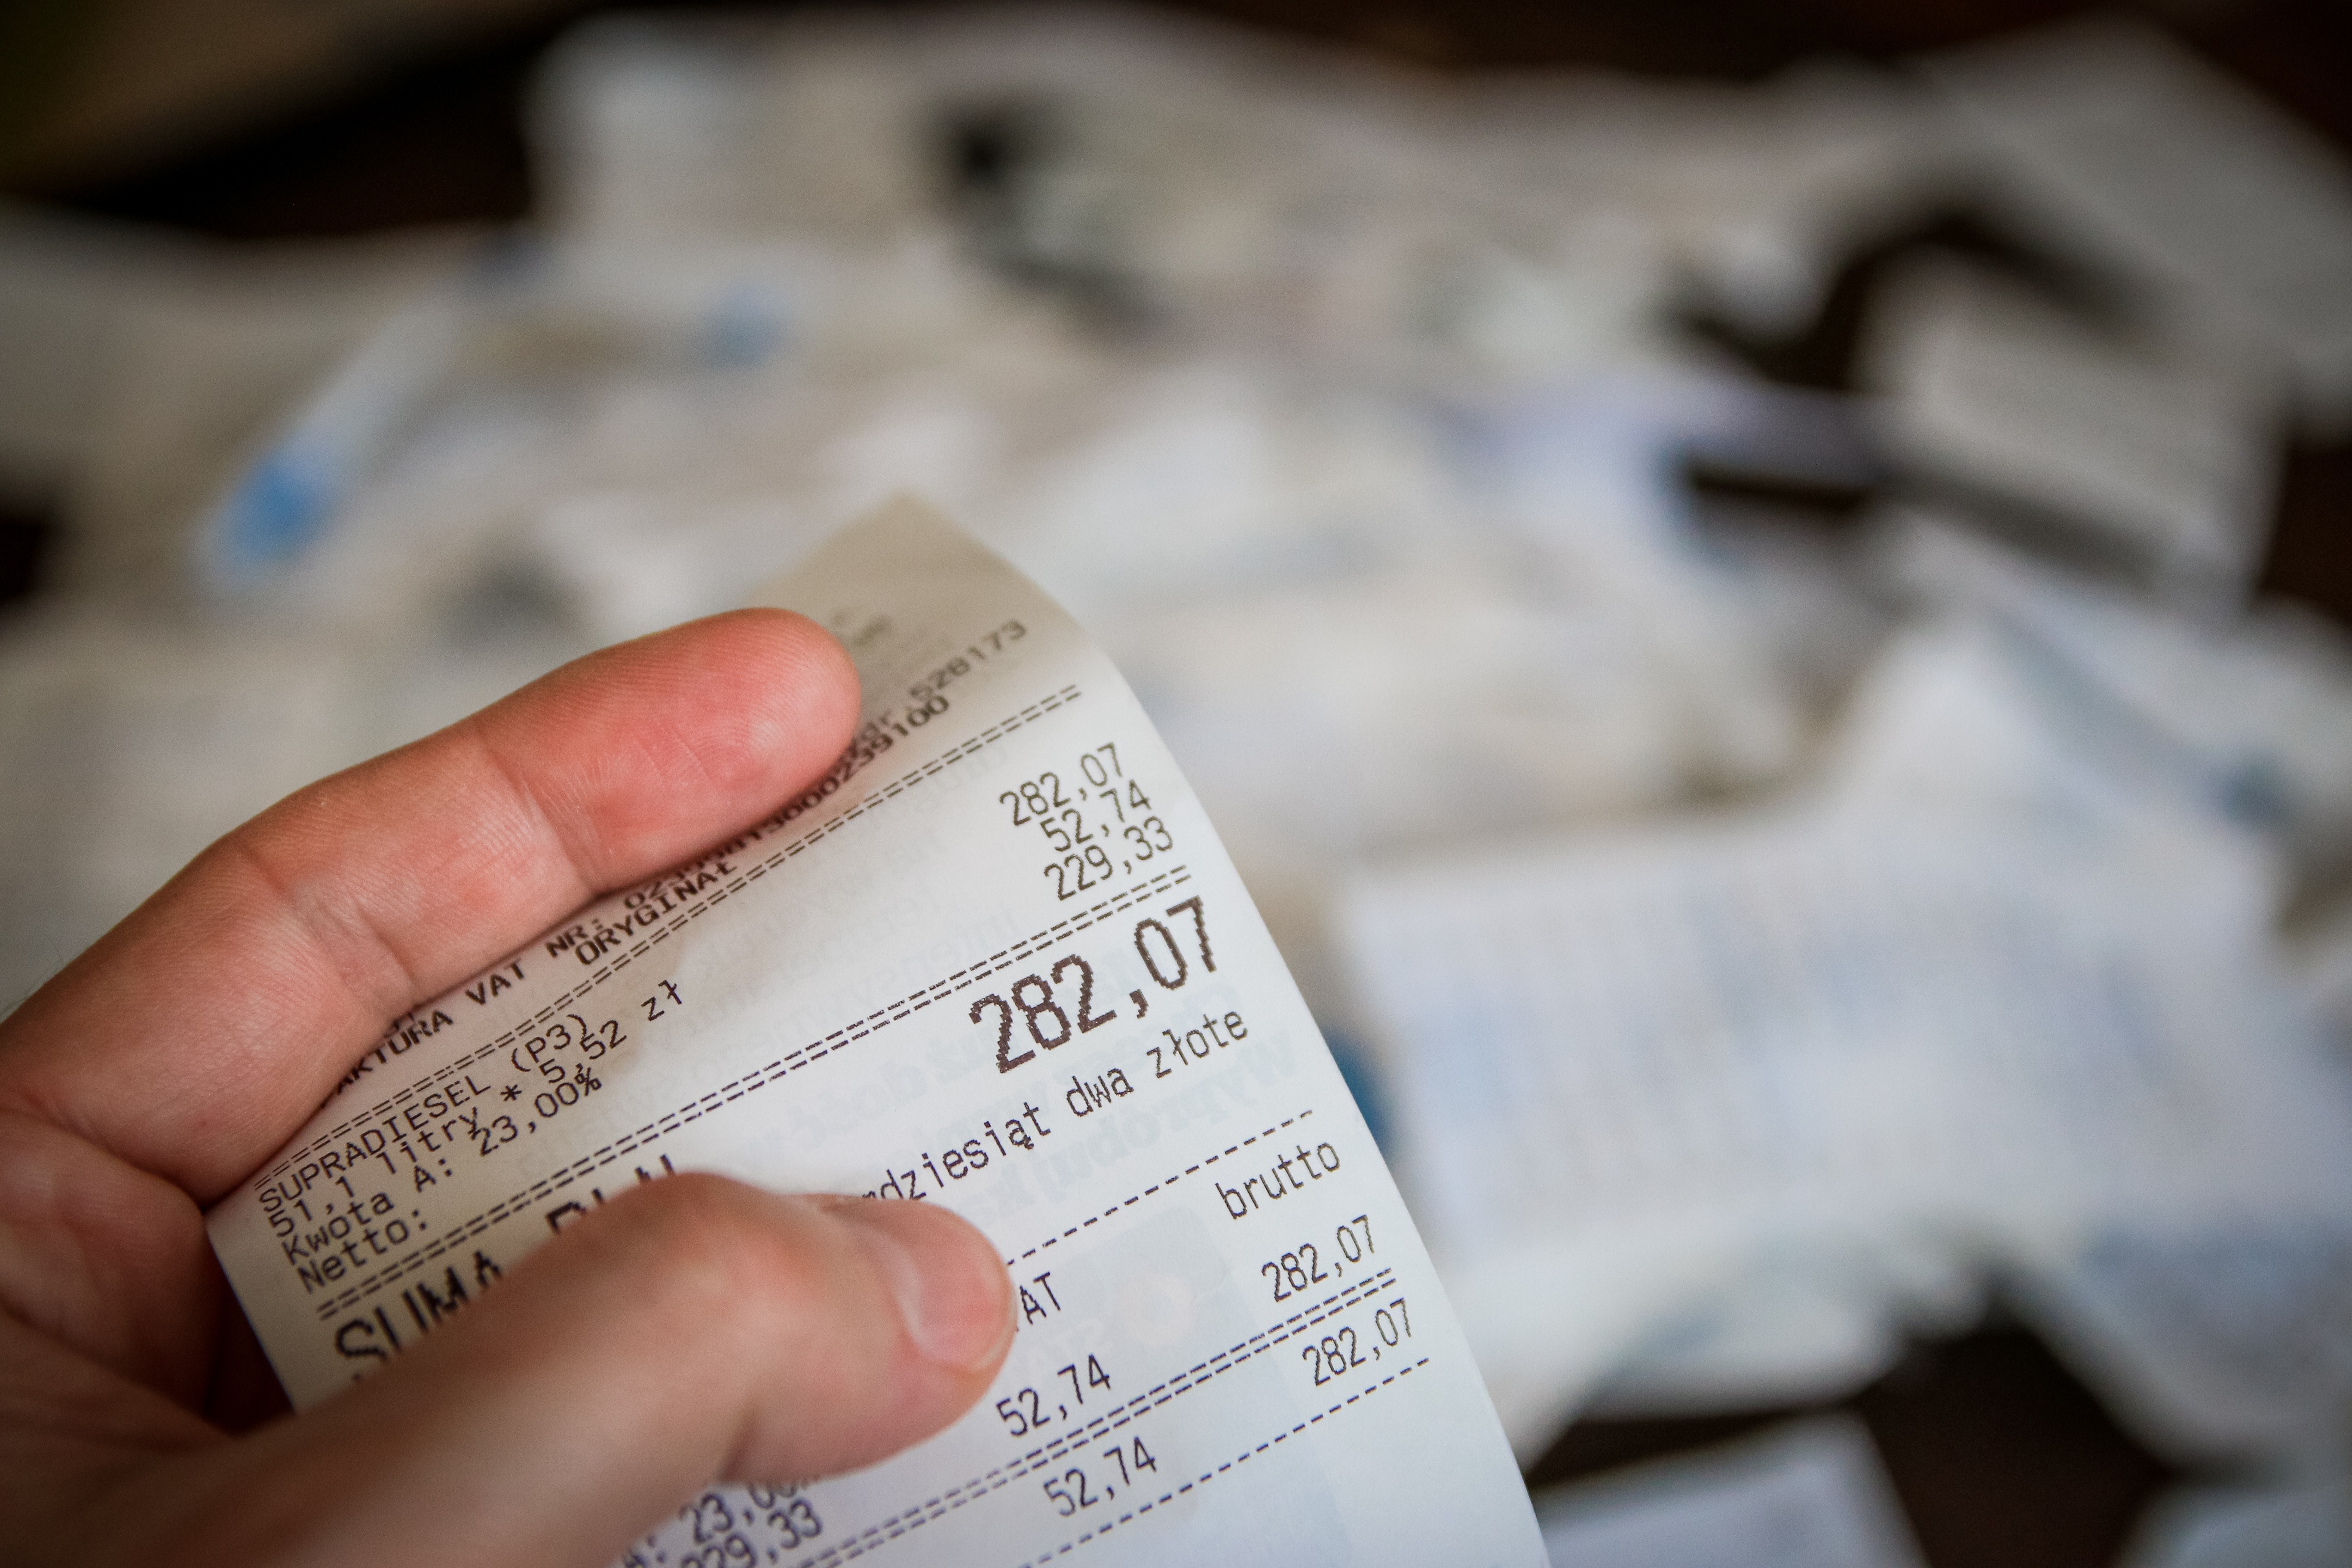
writing, hand, white, finger, money, business, close up, cash, design, save, calculator, savings, taxes, bills